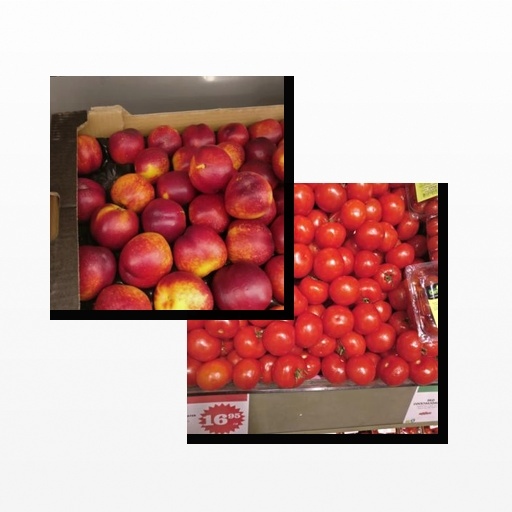
Food items: nectarine, tomato